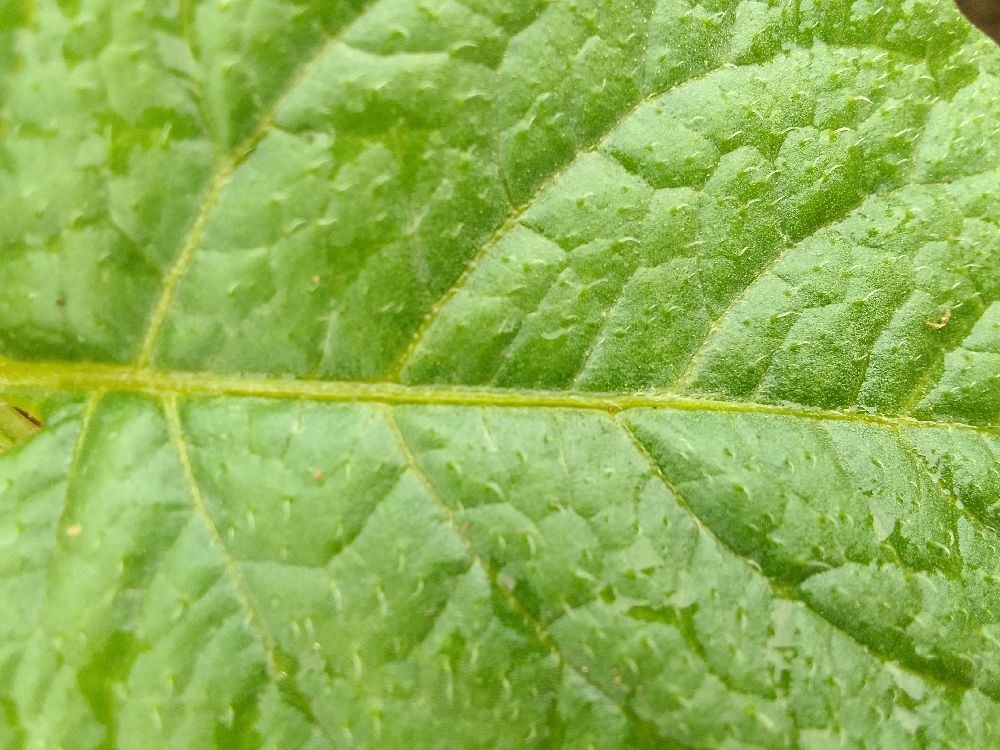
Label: Healthy